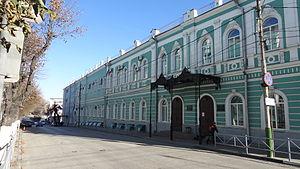
Riazan est une ville de Russie et la capitale administrative de l'oblast de Riazan. Sa population s'élevait à 527 905 habitants en 2013.